Vreeland

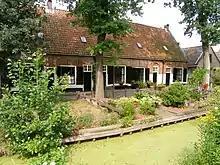
Lindengracht in Vreeland

Vreeland is situated in the Vechtstreek, called after the river "Vecht". It is surrounded by several lakes, including the Loosdrecht and Kortenhoef Lakes. River and lakes are used for water recreation. Several bike routes transverse the village, making it a touristic attraction when the weather is fine.